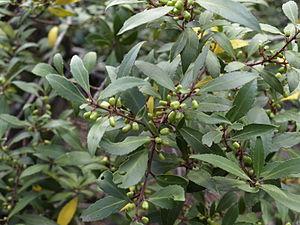
Maytenus magellanica est une espèce du genre Maytenus appartenant à la famille des Celastraceae. Son nom commun au Chili et en Argentine est « Maitén ».